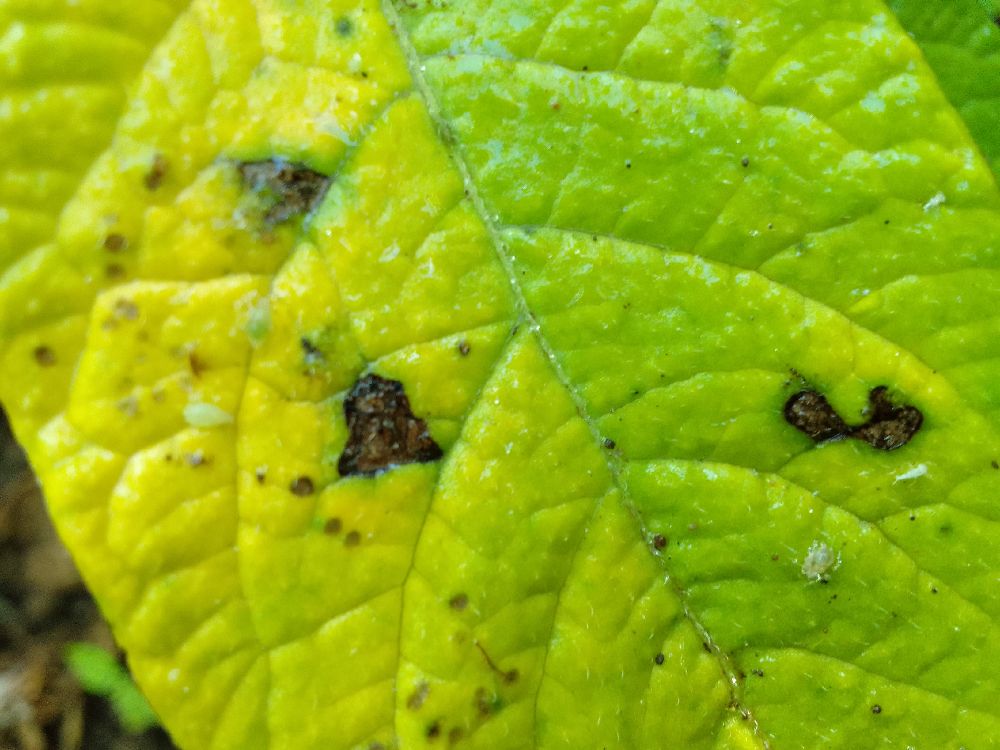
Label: Early blight